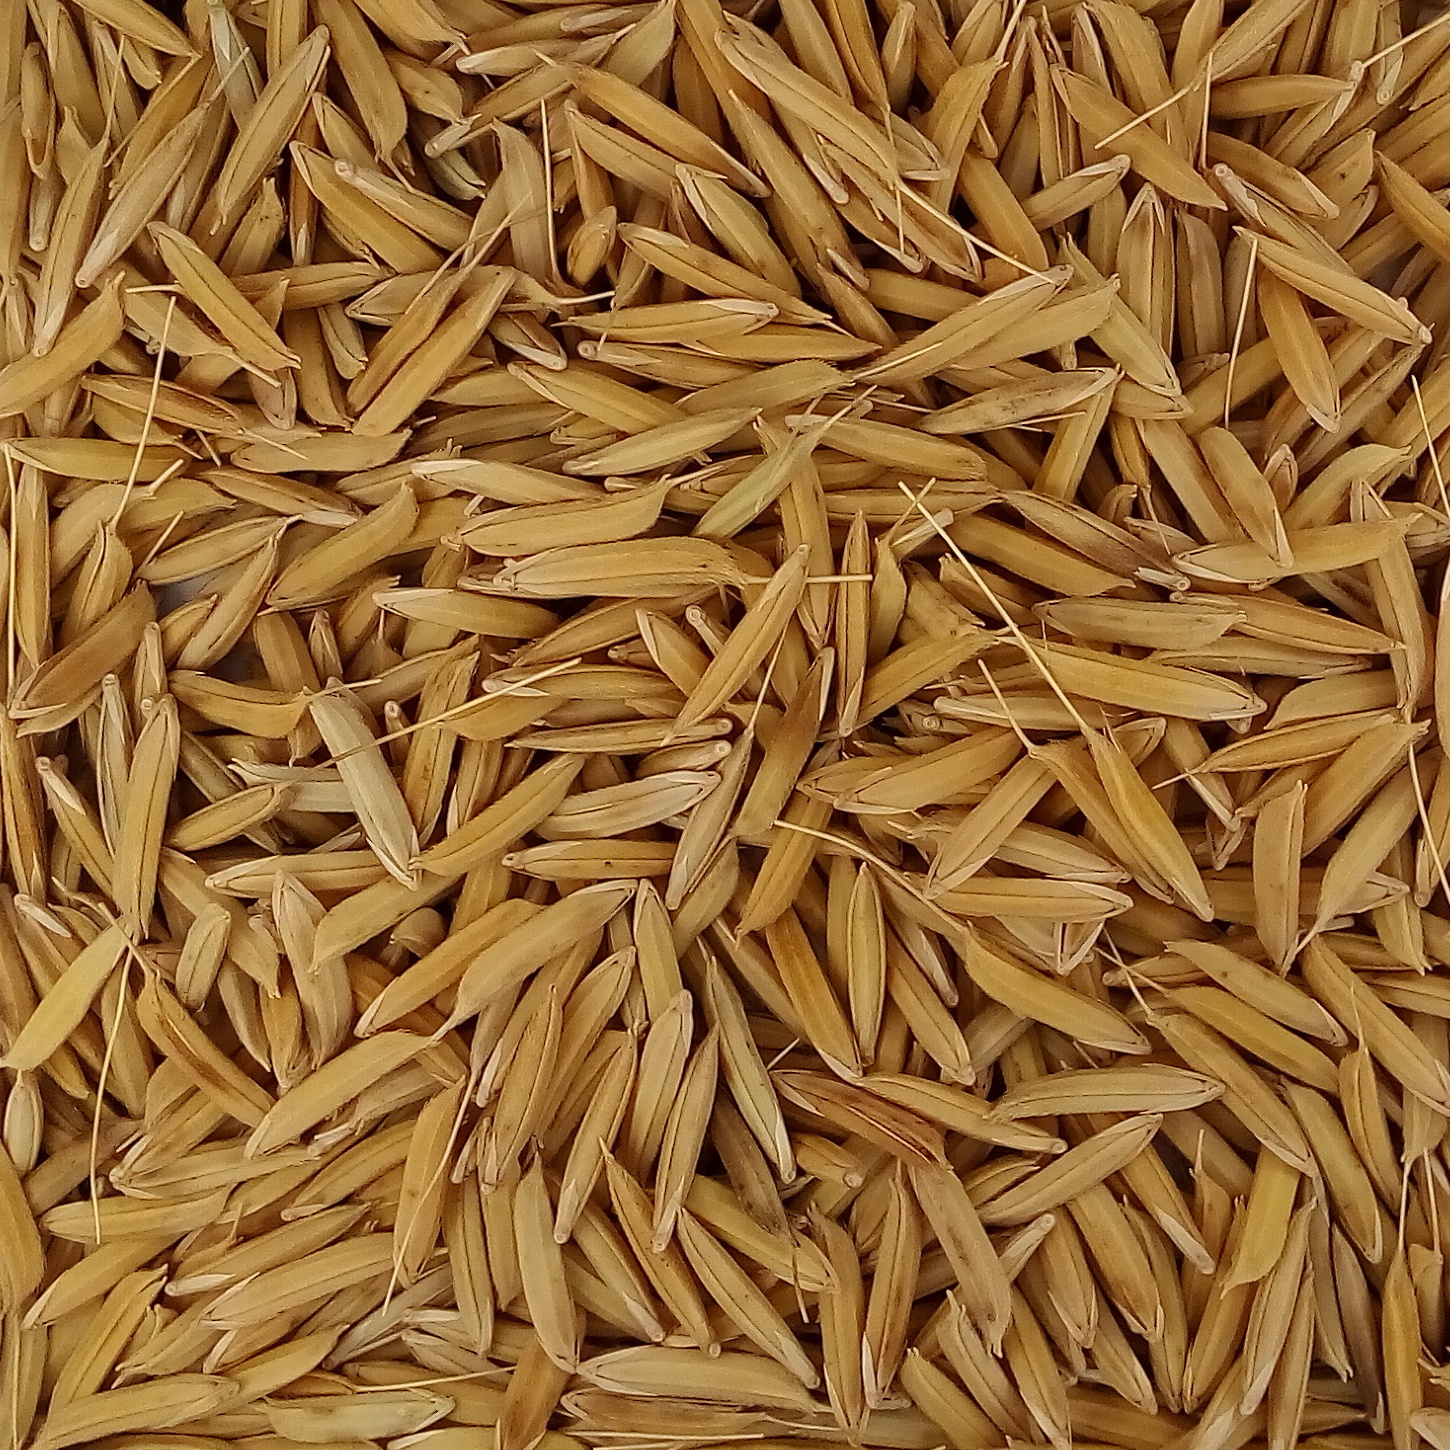
Rice seed variety: 1728